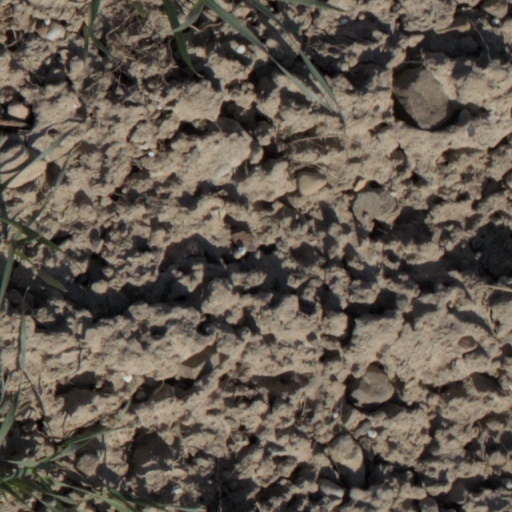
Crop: wheat